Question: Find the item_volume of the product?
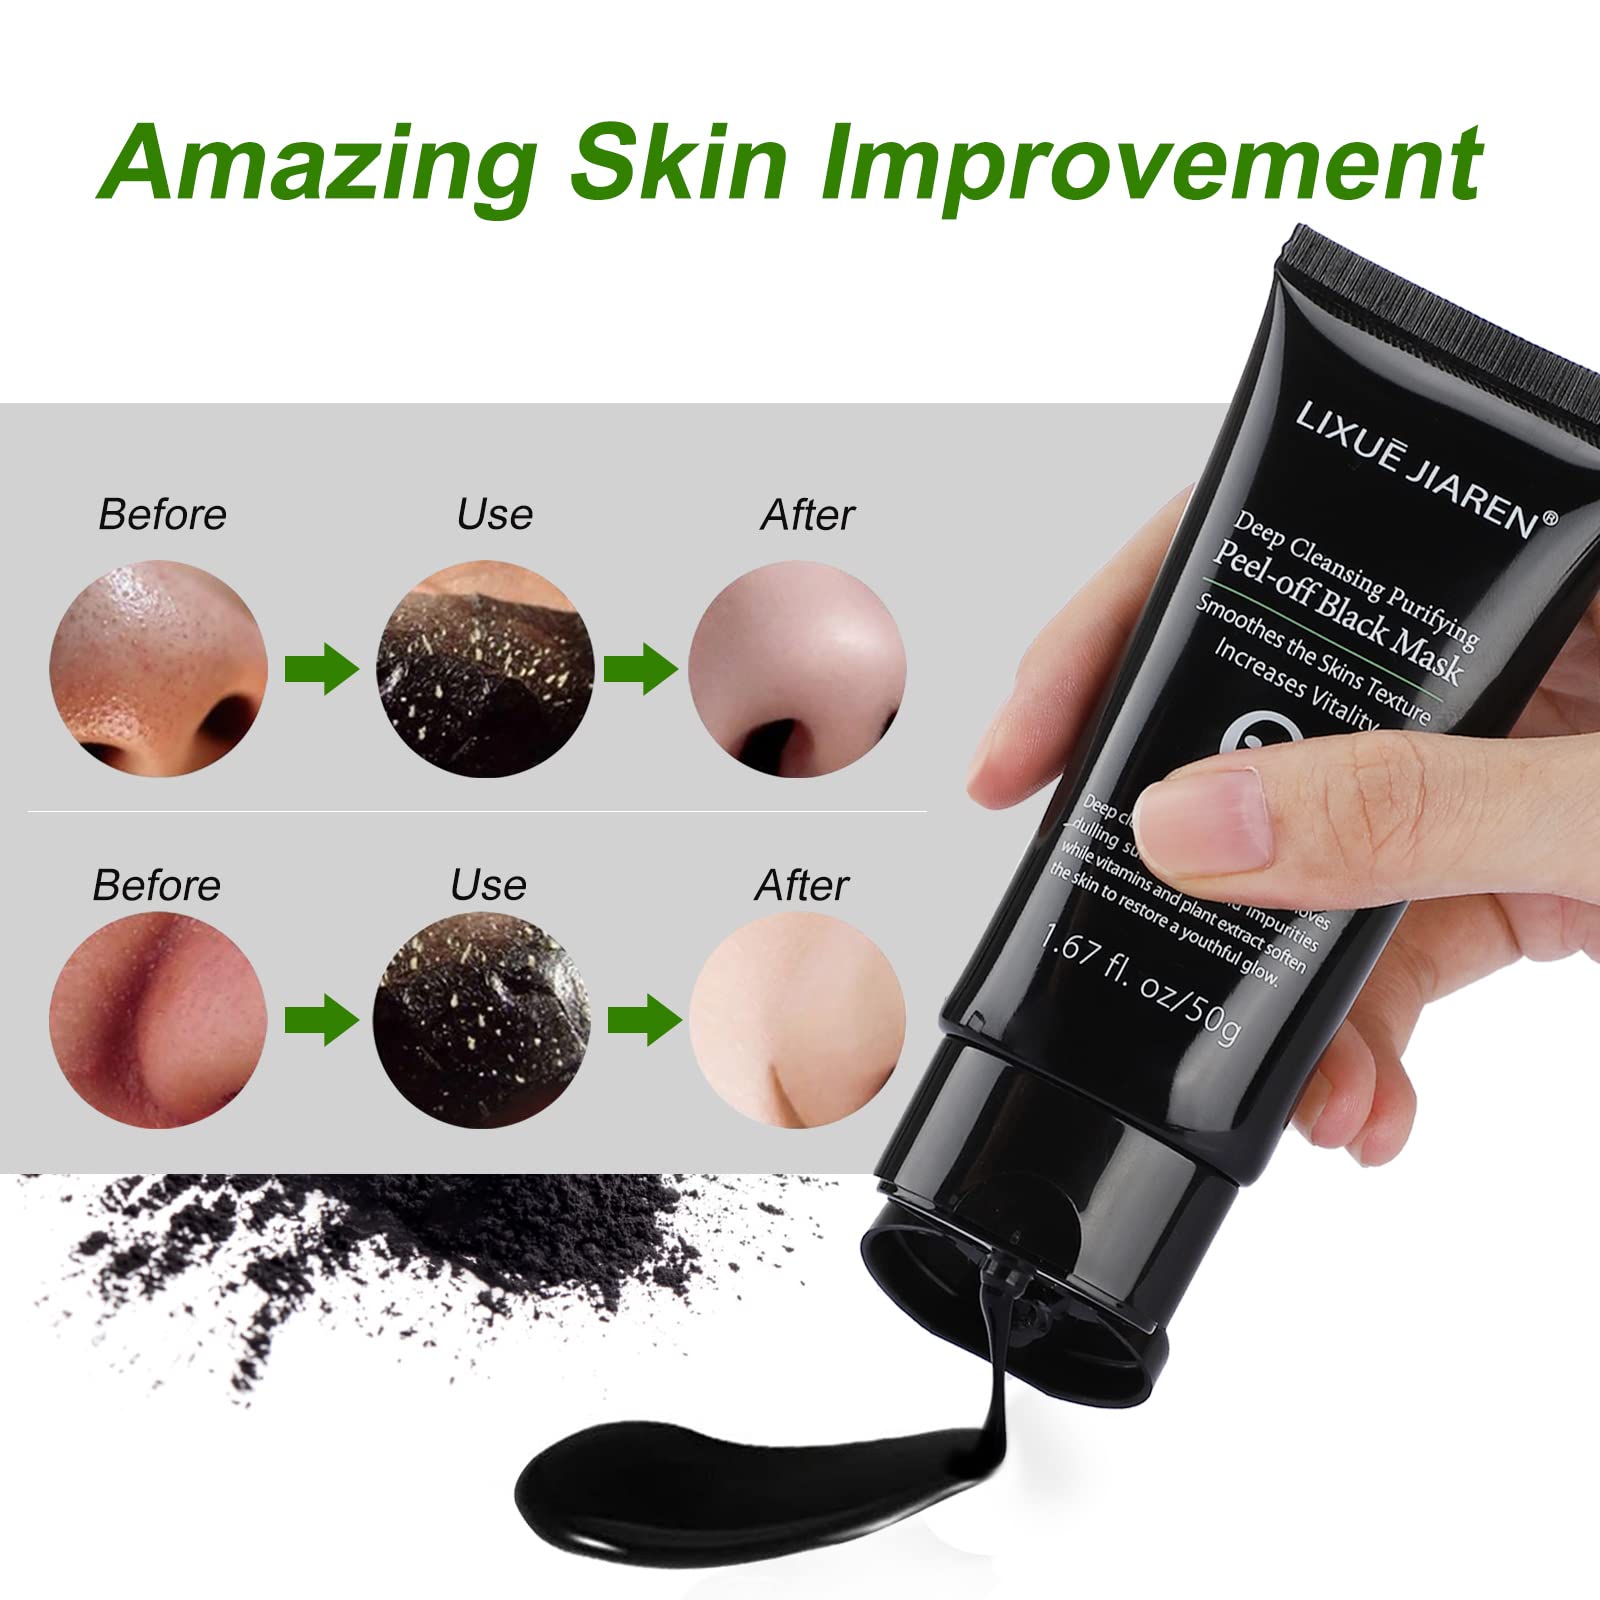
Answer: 1.67 fluid ounce